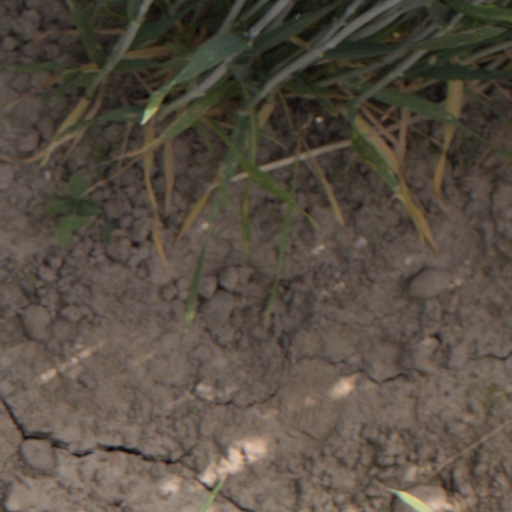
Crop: wheat